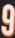
Number: 9